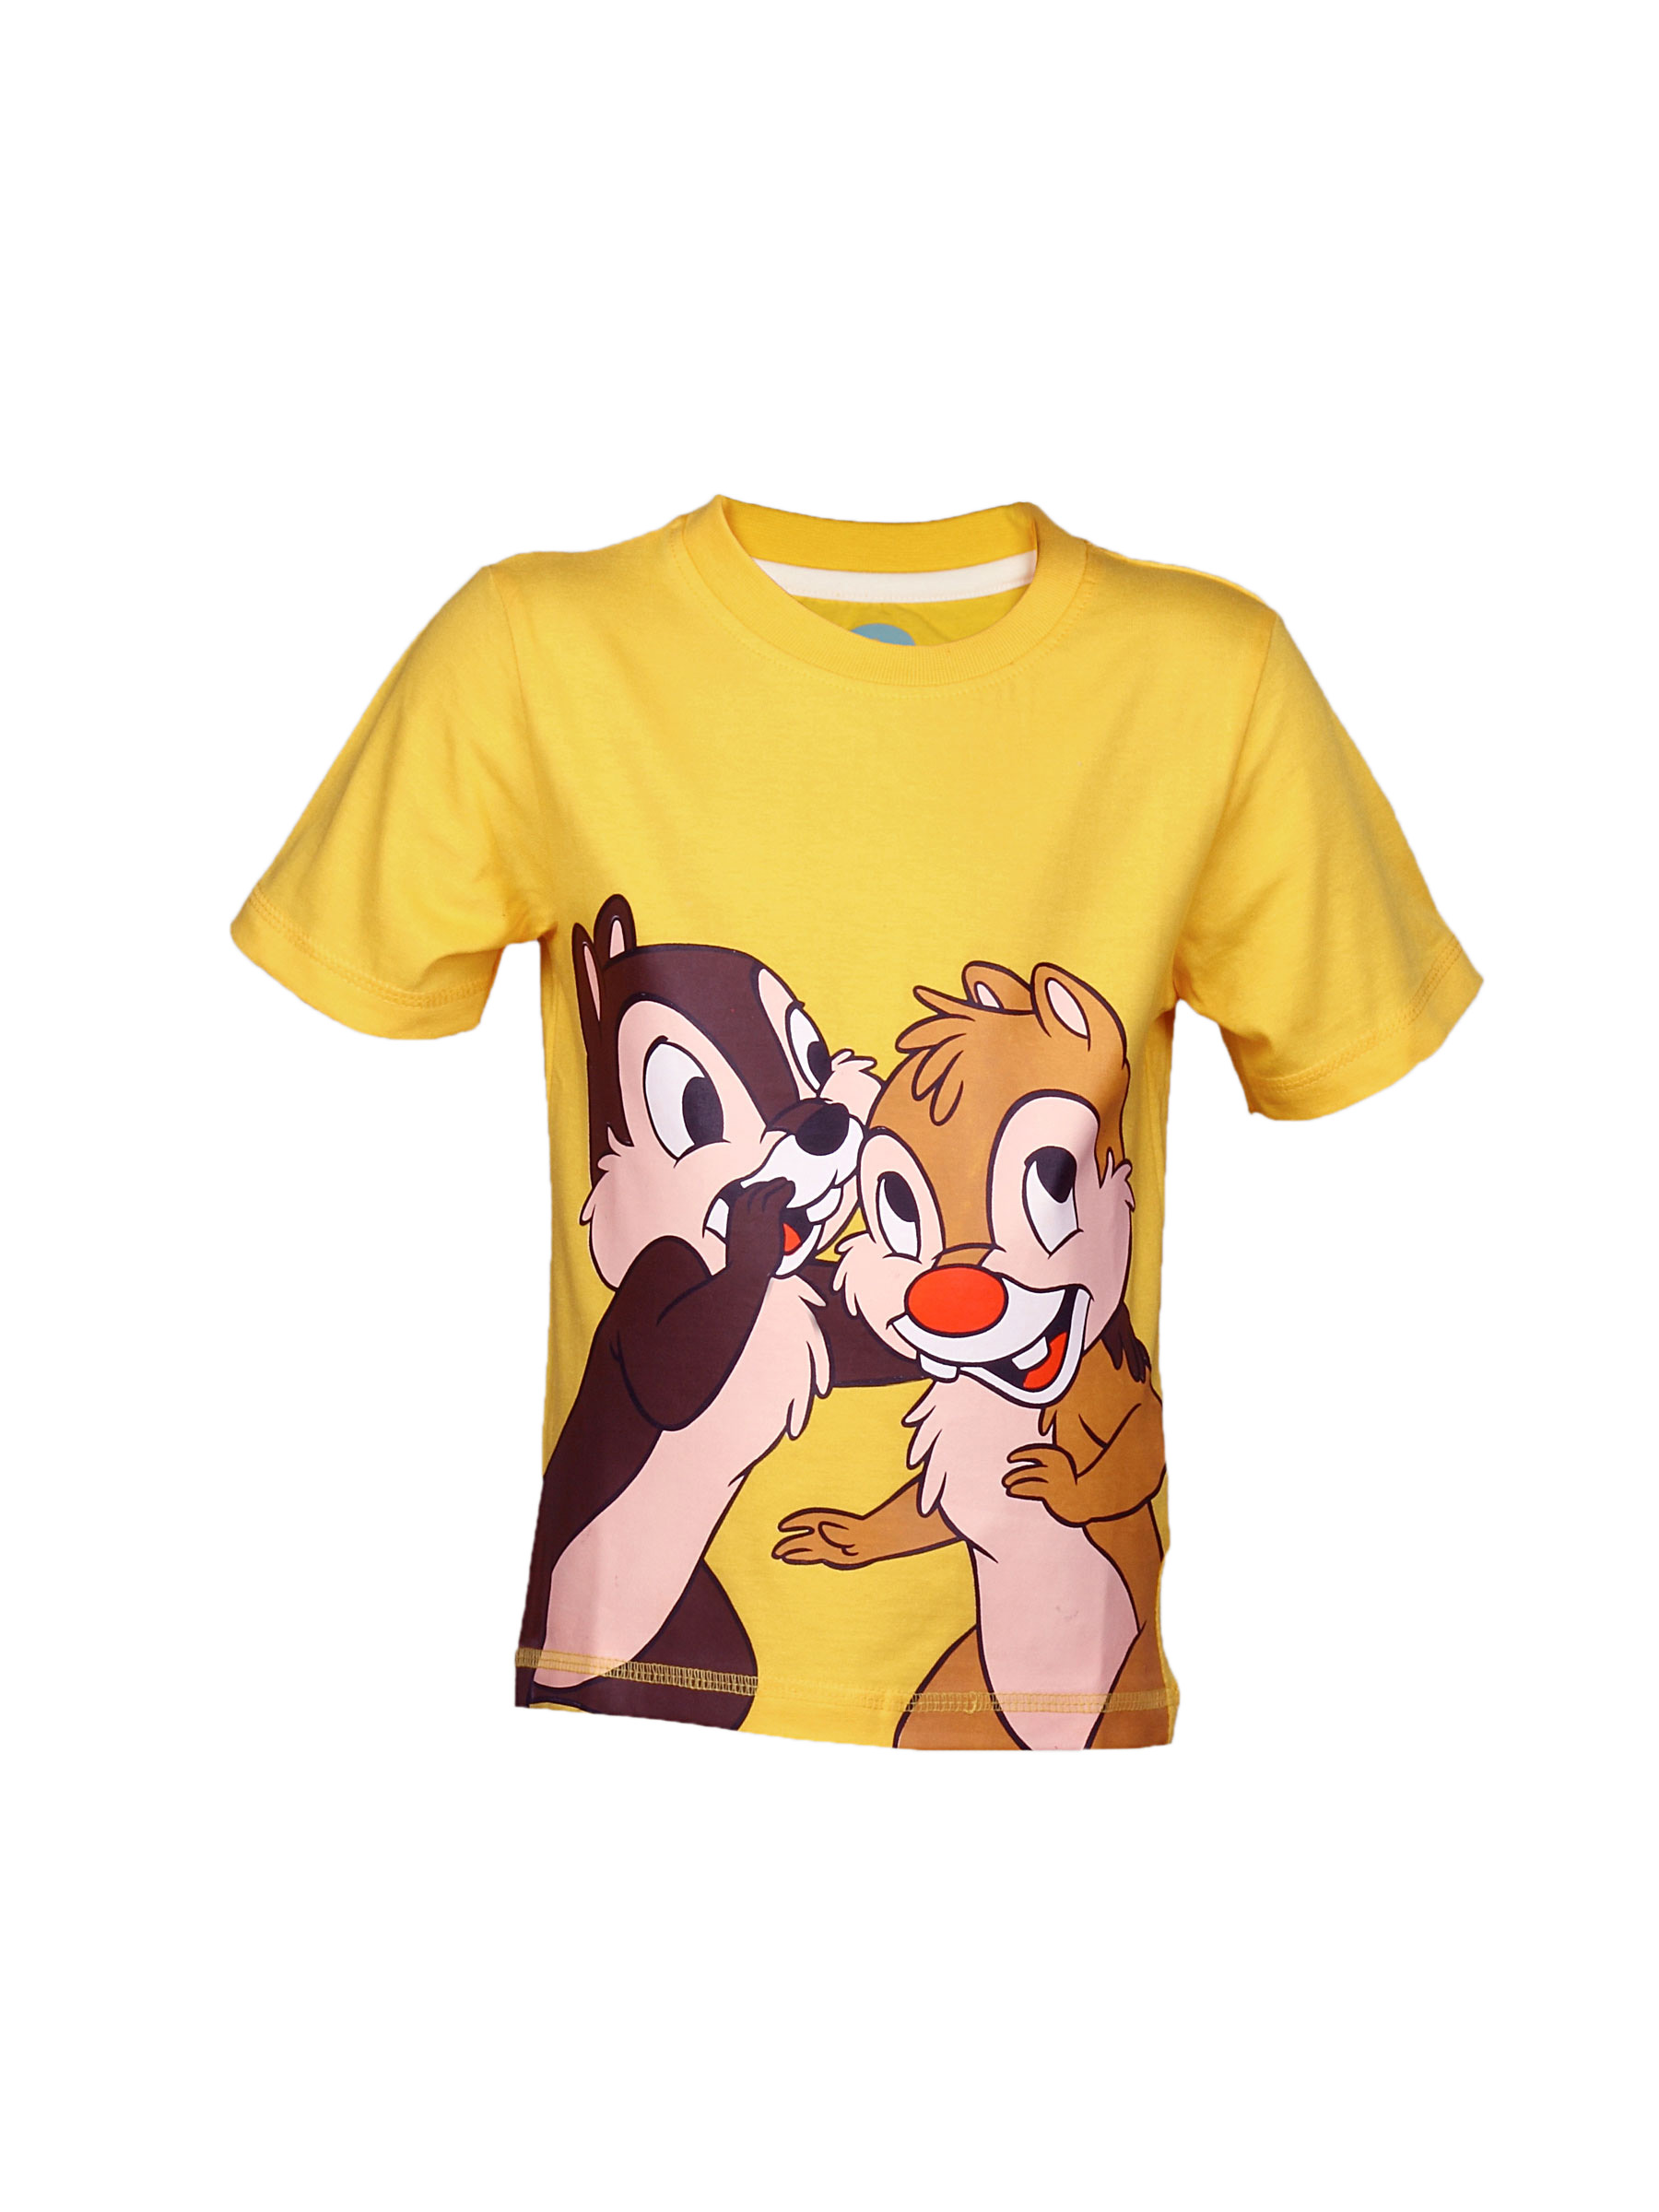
Disney Kids Boy's Yellow Squirrel Kidswear
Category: Apparel / Topwear / Tshirts
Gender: Boys
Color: Yellow
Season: Summer 2011
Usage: Casual